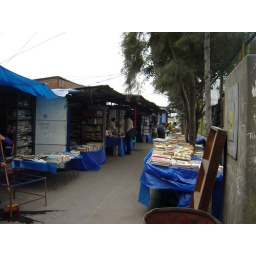
Inside the book market in Lima